Far Eastern Party

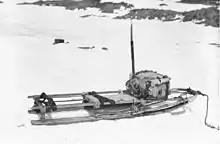
Mawson's half sledge, which he used during the final stage of the journey

As the weather cleared on 11 January, Mawson continued west, estimating the distance back to Cape Denison at . He travelled before pain in his feet forced him to stop; he found that the soles of his feet had separated as a complete layer. Applying lanolin to his feet and wrapping them in several pairs of socks under his boots, he continued. "My whole body is apparently rotting from lack of nourishment" he recorded, "frost-bitten fingertips festering, mucous membrane of nose gone, saliva glands of mouth refusing duty, skin coming off whole body". Averaging around a day, he began to cross the Mertz Glacier.